Castle Hill, New South Wales

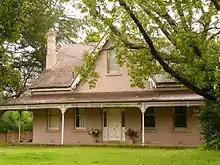
Verandahed bungalow, Benaara Garden

Castle Hill is a mix of low to medium-density housing, with exception to a few apartment complexes. In 2005 year under the NSW Housing Strategy Hume Avenue was rezoned to medium density, to allow for low rise unit, and town house developments.